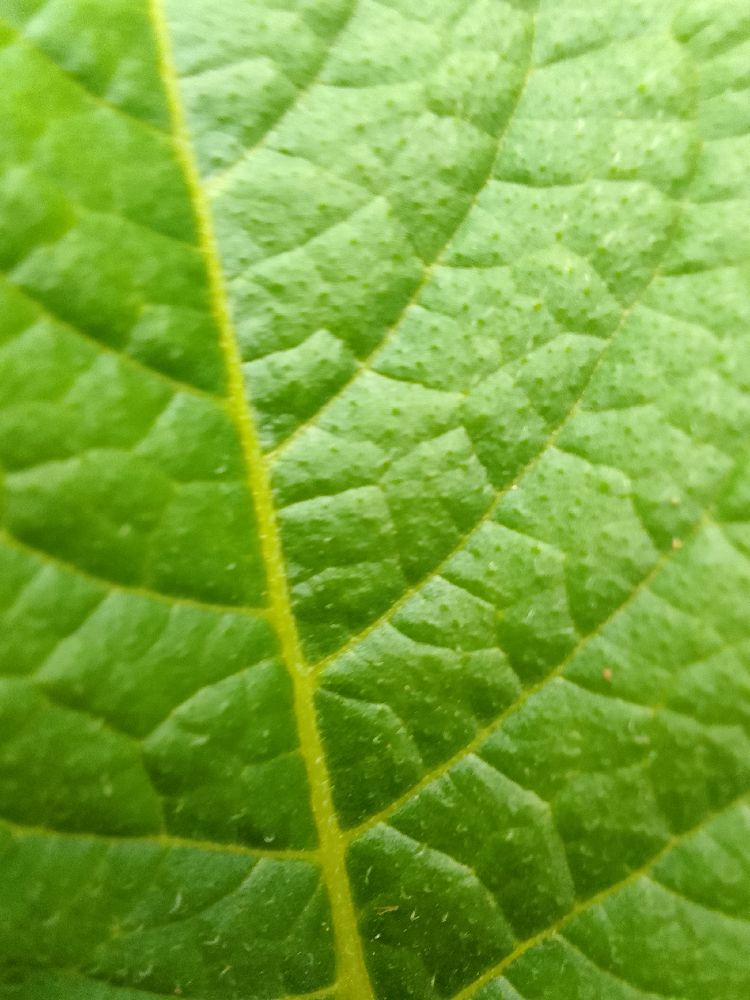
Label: Healthy